Tapada limeña

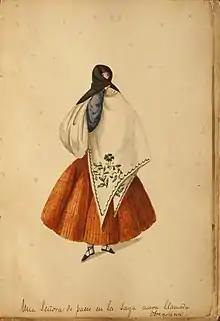
"A lady walking with the new saya called obregosina". Watercolor of Pancho Fierro, ca. 1865–1870. Museo Nacional de Bellas Artes, Buenos Aires.

The characteristic attire of the tapada connoted insinuation, coquetry, prohibition and seduction game. However, it was still a dress: the saya outlined the hips and the cloak covered the head and face, except for course, a single eye. The tapada was a symbol of the freedom of Liman women and this symbol was used to distinguish themselves from women of other classes and roots (races). Behind the cloak could live a toothless grandmother as well as a one-eyed woman stung by smallpox. The possibilities were many, as there must have been many occasions when boys or old men squandered compliments on their sisters-in-law, mothers-in-law, mothers or daughters who could hide their true identity behind their cloaks.